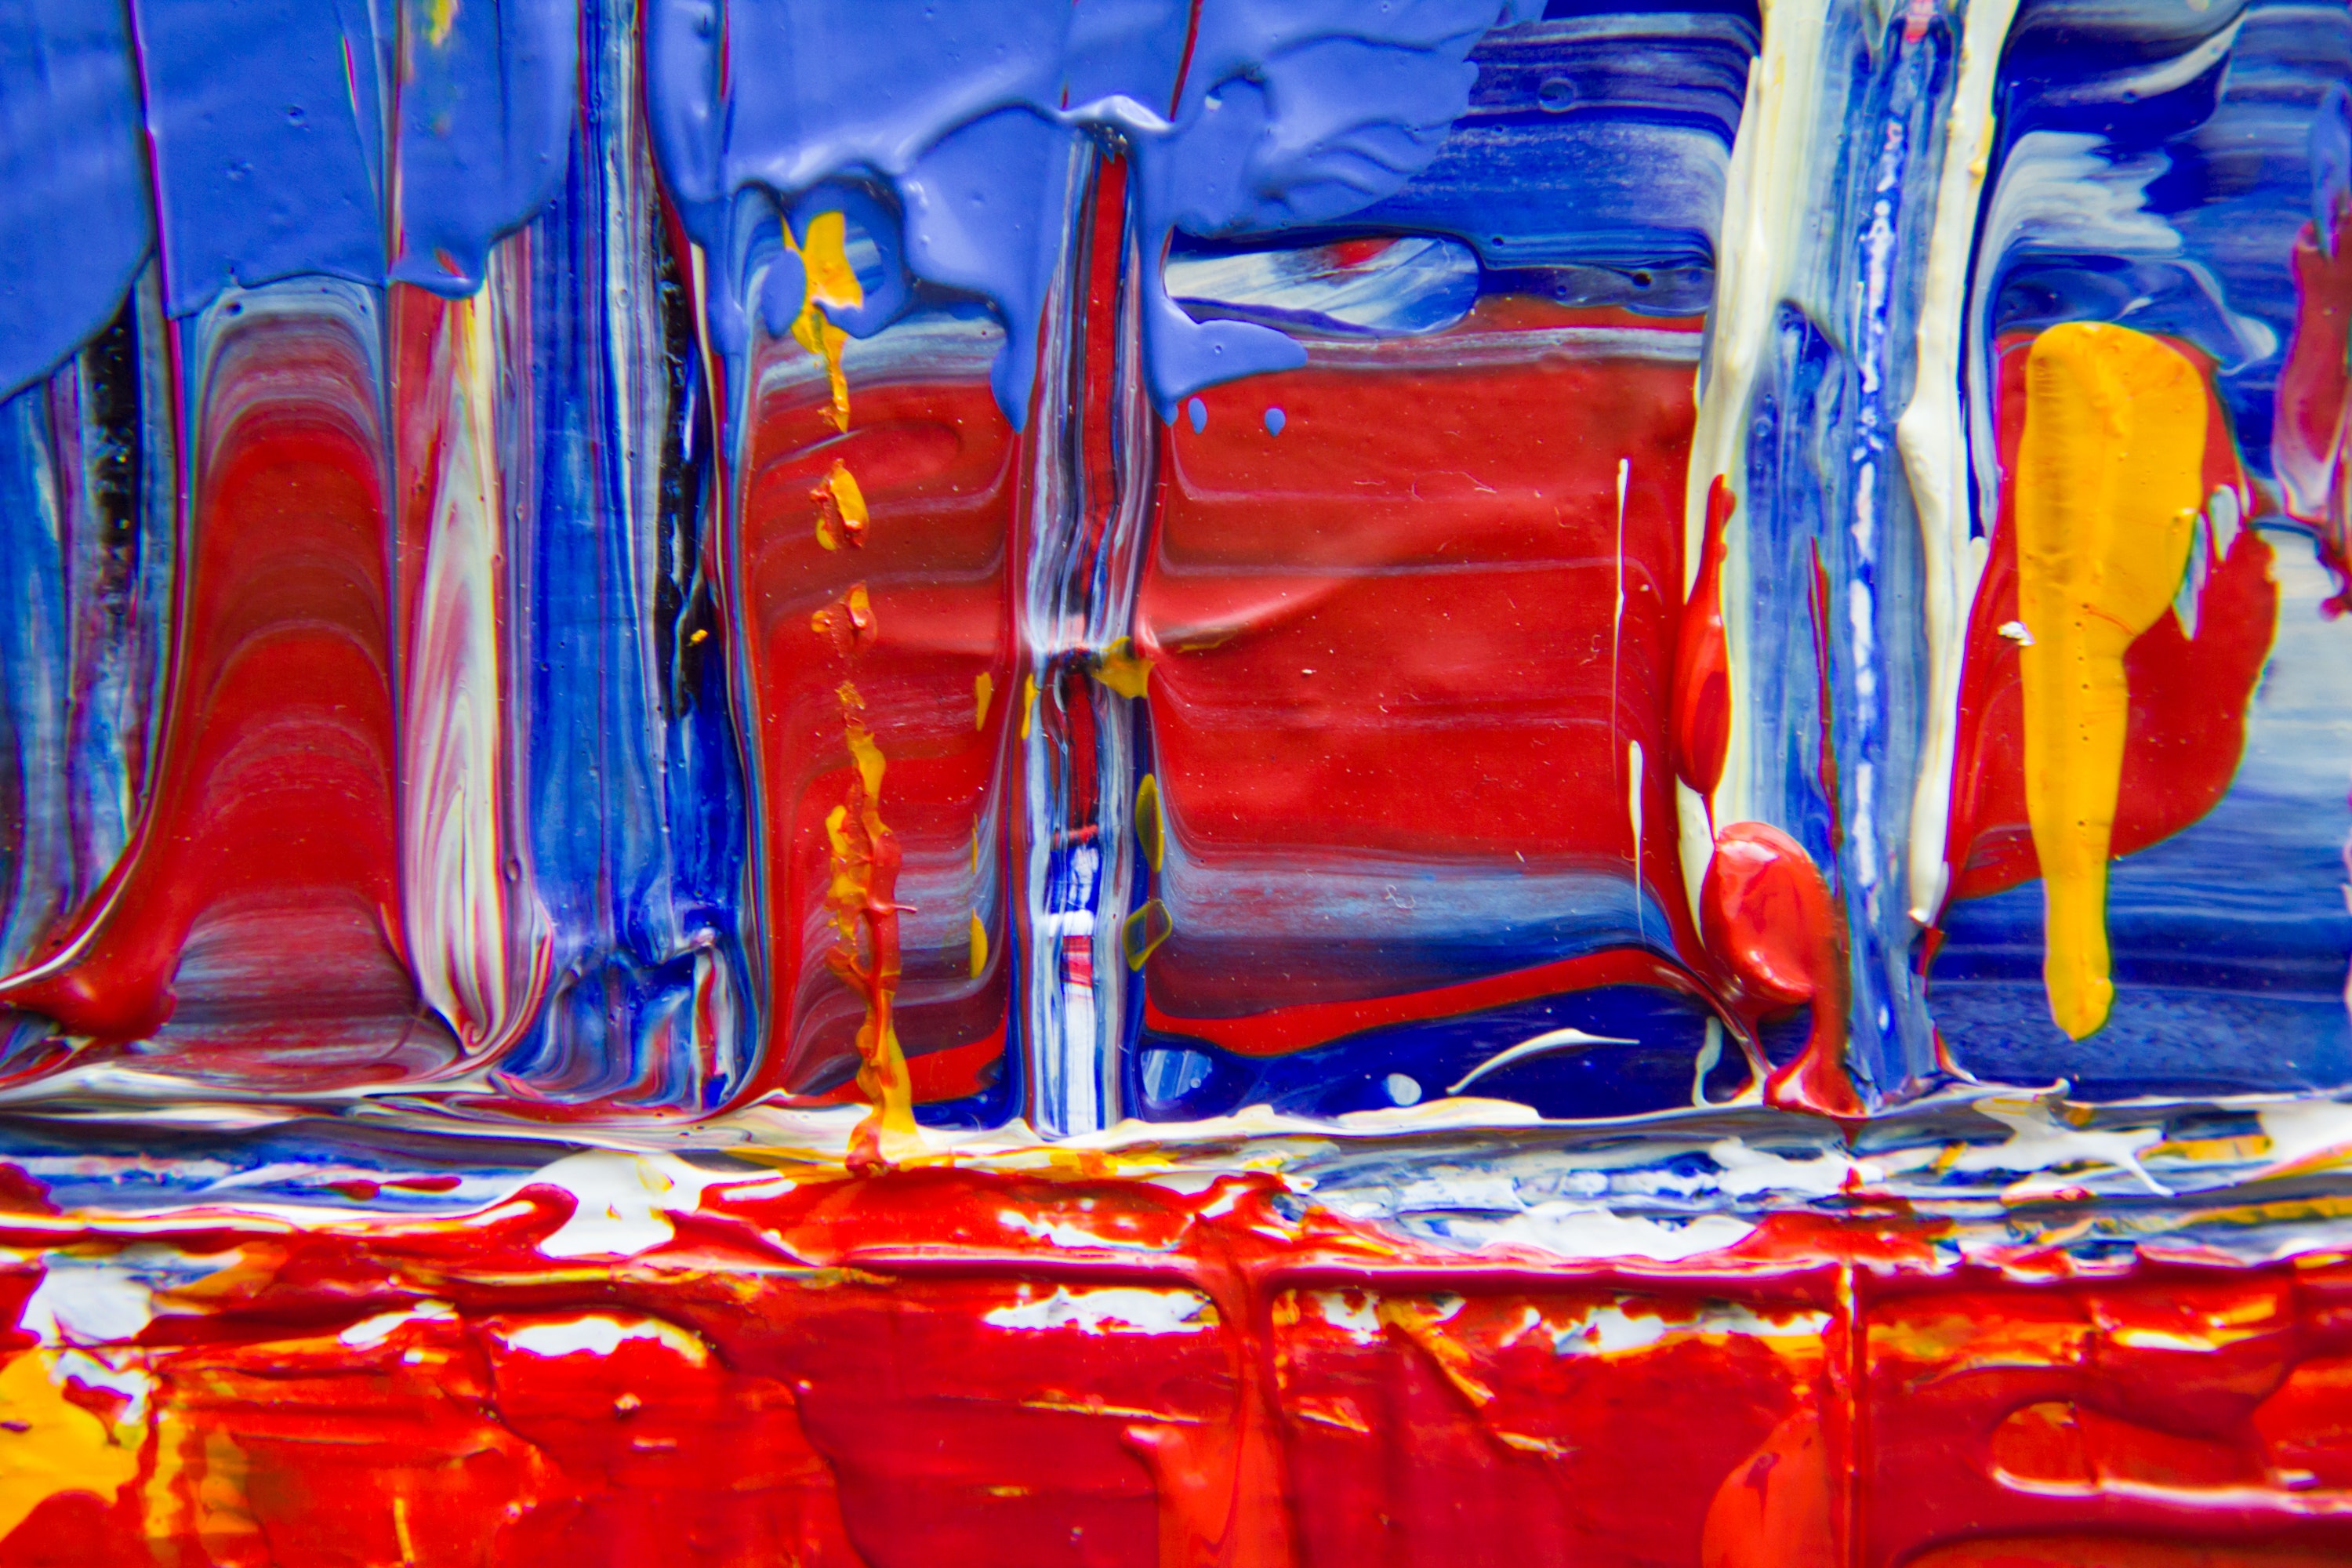
blue, red, water, fluid, liquid, glass, modern art, acrylic paint, paint, art